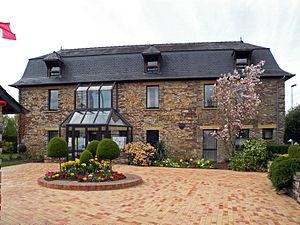
Mairie de Laillé